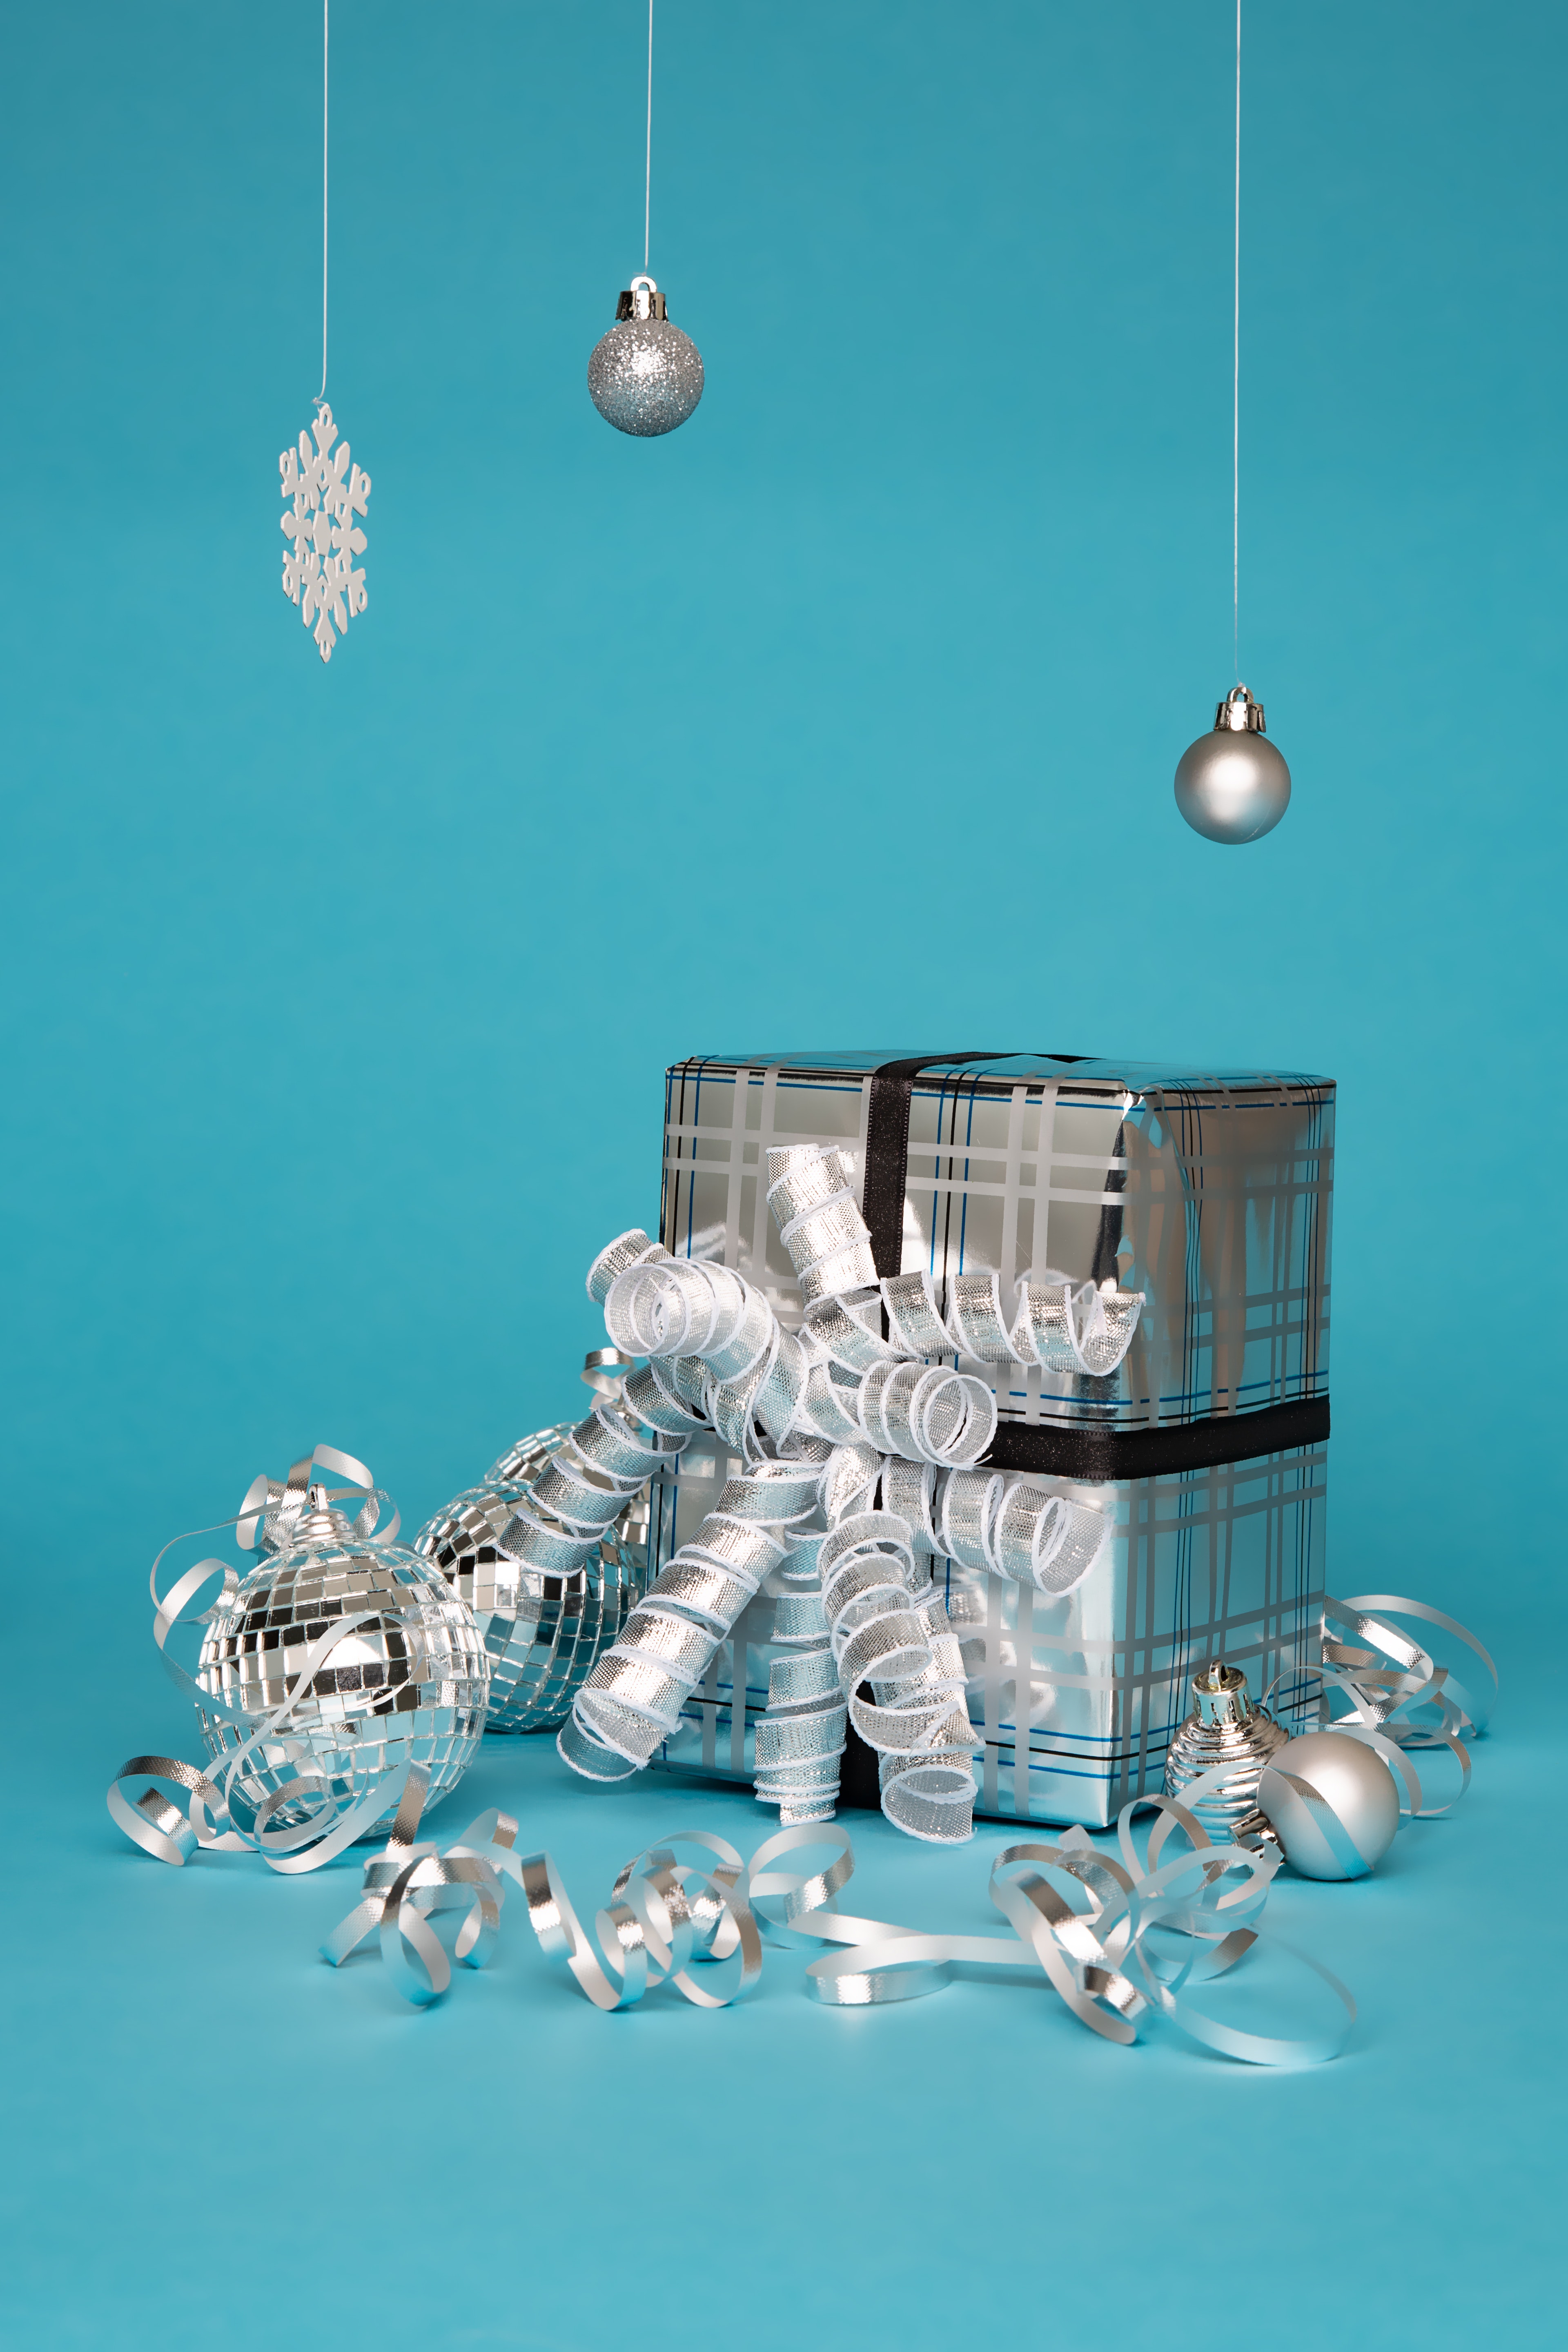
turquoise, christmas ornament, silver, illustration, interior design, Holiday ornament, still life photography